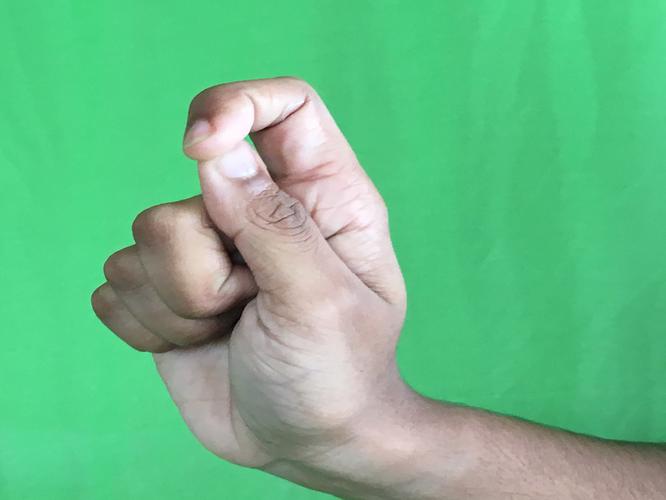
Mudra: Kapith
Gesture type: single_hand